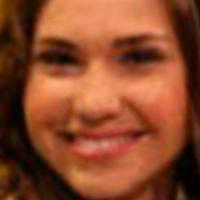
Age group: age 11-20